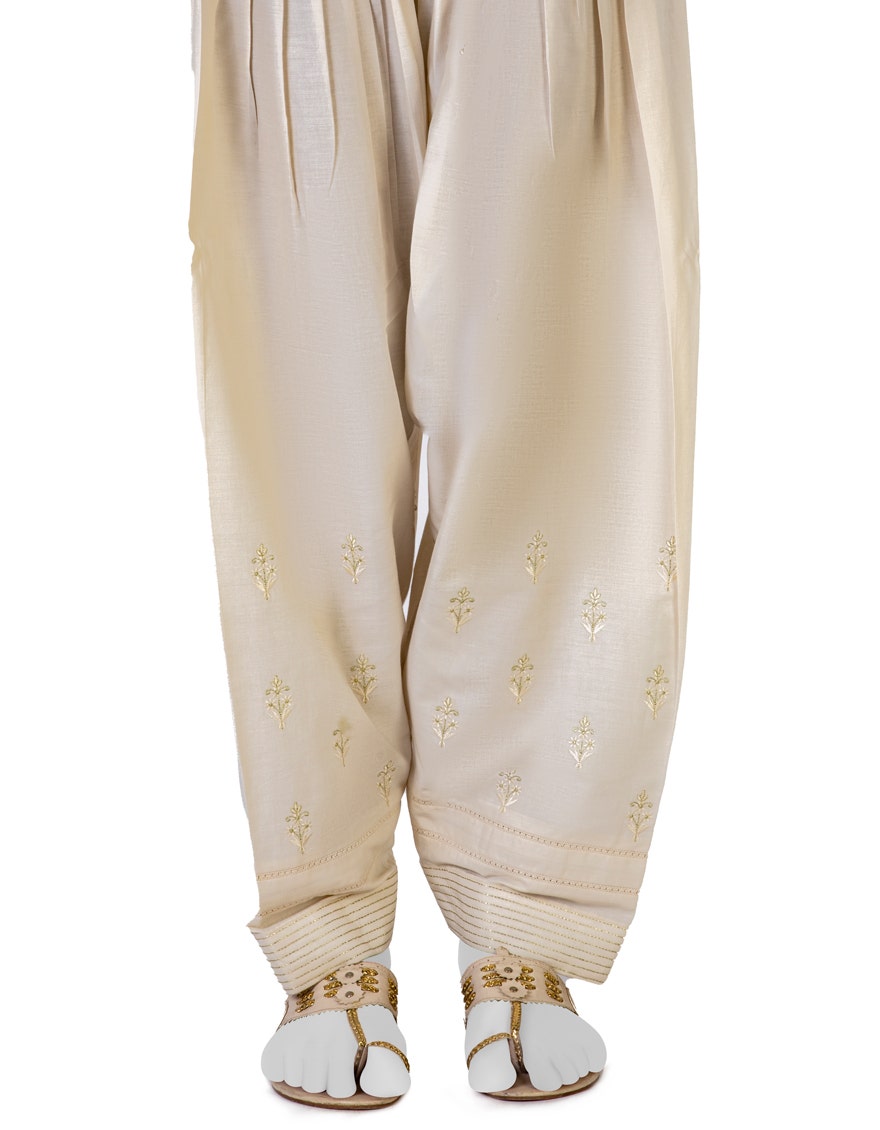
cream gold embroidered cotton salwar pants